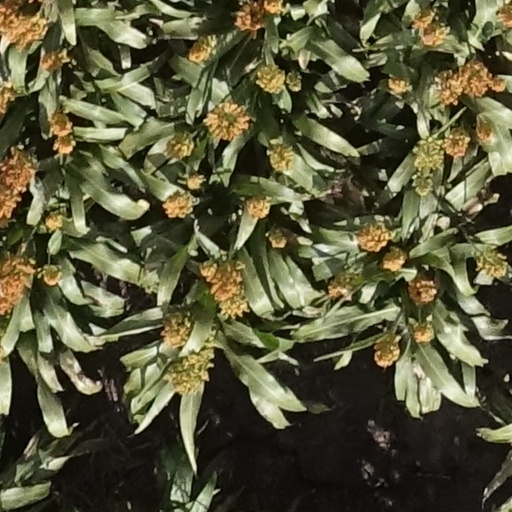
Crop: sorghum